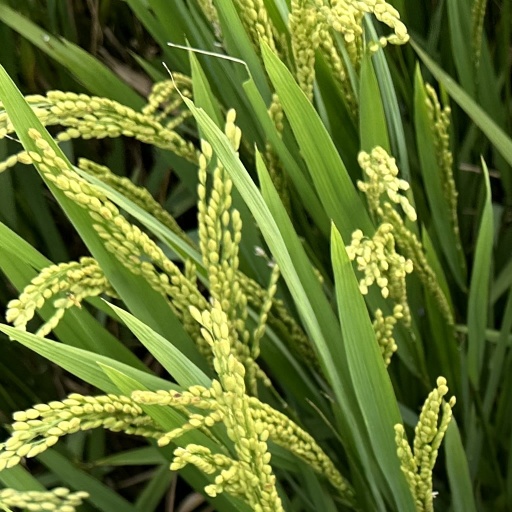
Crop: rice